List of birds of Mauritius

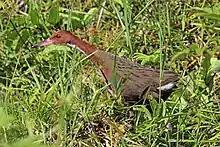
White-throated rail

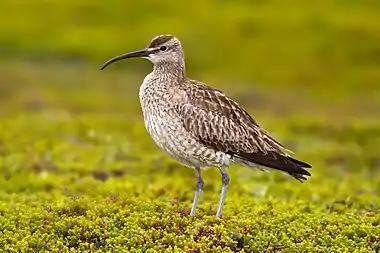
Whimbrel

Pigeons and doves are stout-bodied birds with short necks and short slender bills with a fleshy cere.